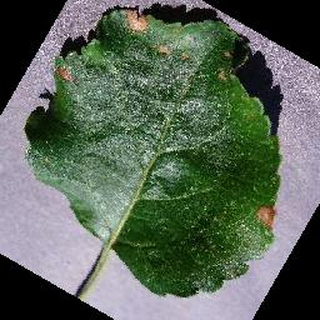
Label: apple_black_rot